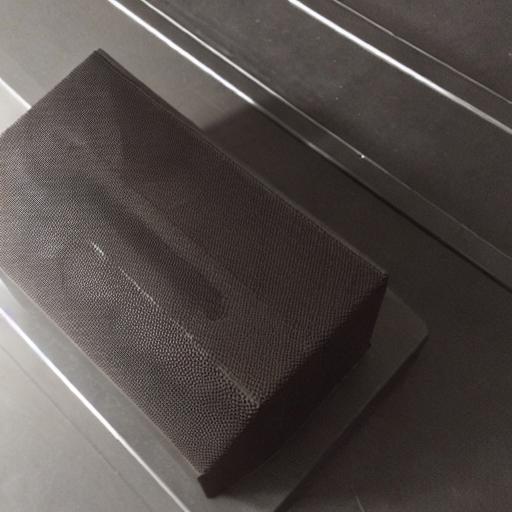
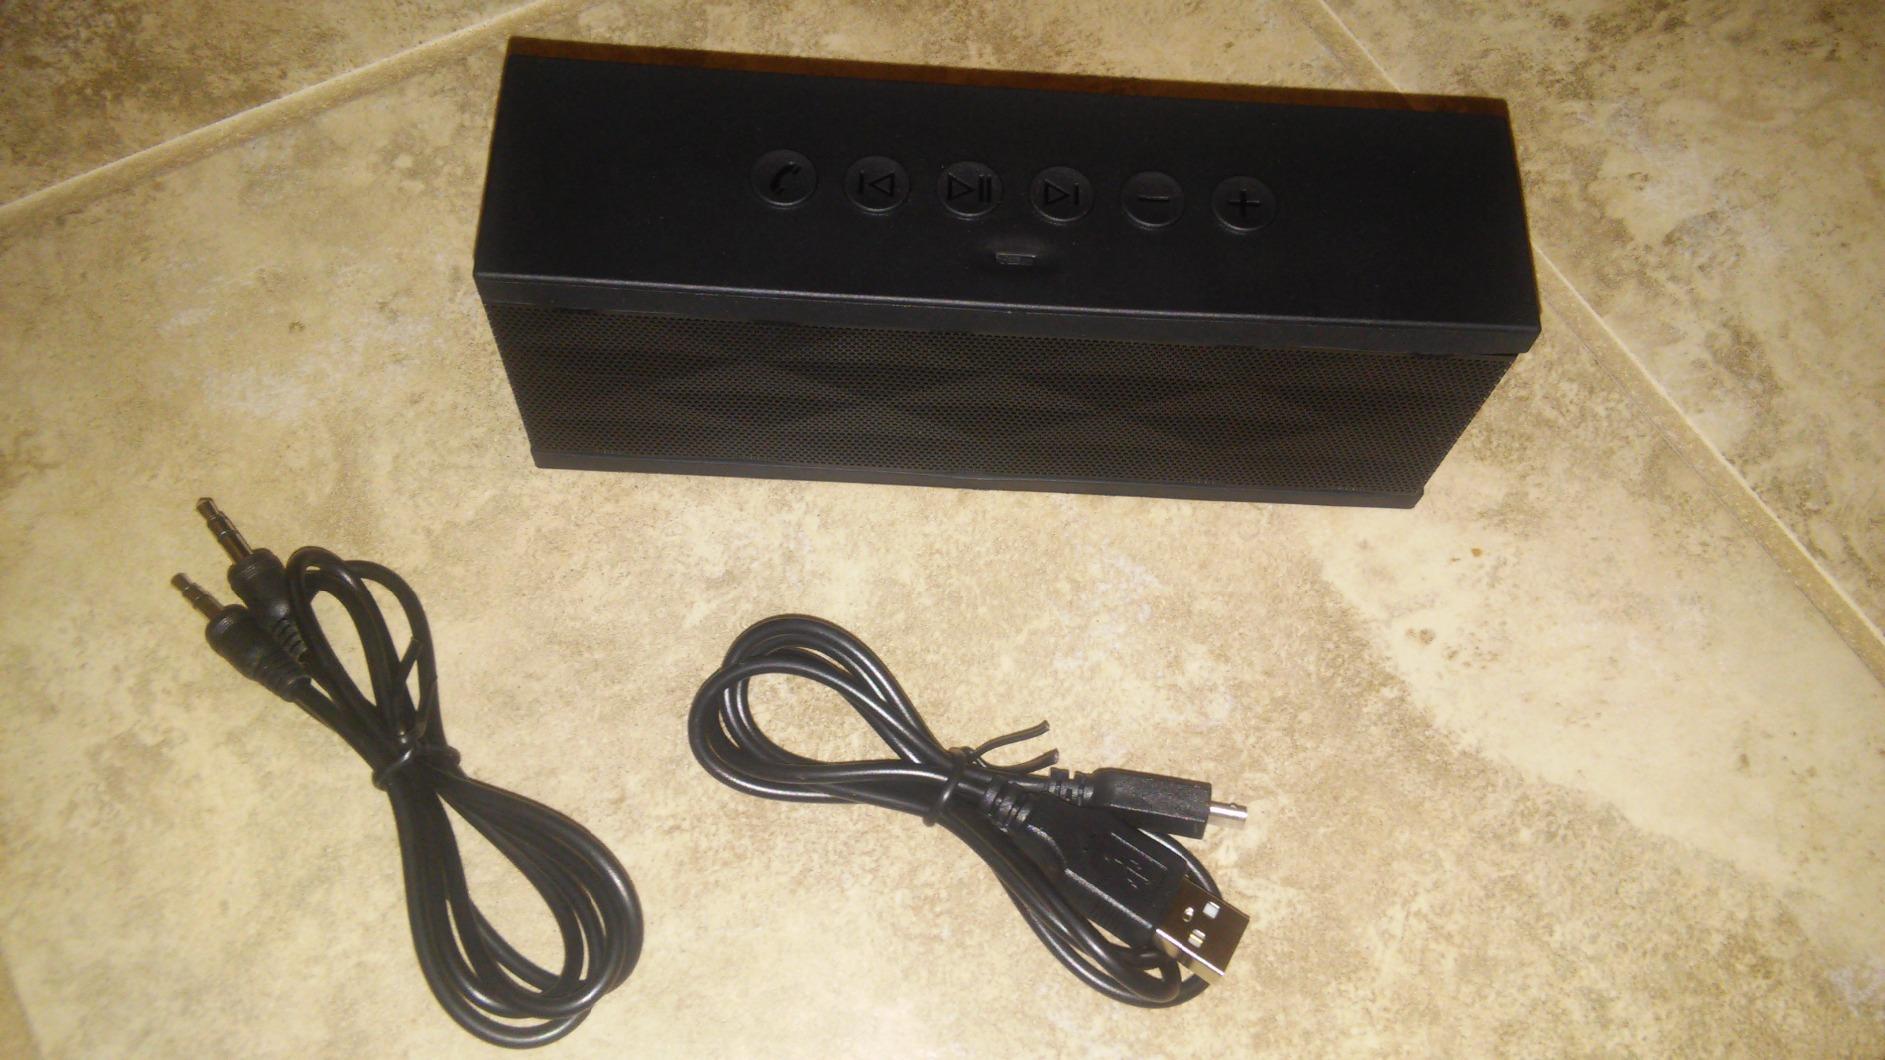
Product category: speaker
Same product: no